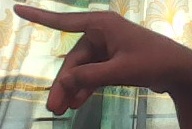
ASL sign: P